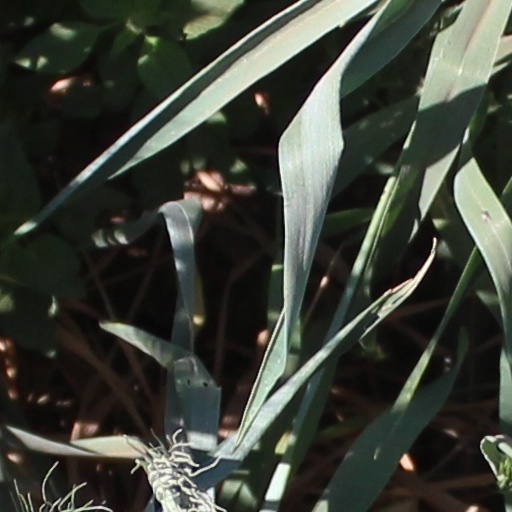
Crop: wheat